Filipino cuisine

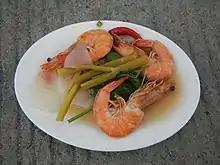
"Sinigang na hipon" with "siling labuyo" (wild chili)

A variety of fruits and vegetables are often used in cooking. Plantains (also called "saba" in Filipino), kalamansi, guavas ("bayabas"), mangoes, papayas, and pineapples lend a distinctly tropical flair in many dishes, but mainstay green leafy vegetables like water spinach ("kangkong"), Chinese cabbage ("petsay"), Napa cabbage ("petsay wombok"), cabbage ("repolyo") and other vegetables like eggplants ("talong") and yard-long beans ("sitaw") are just as commonly used. Coconuts are ubiquitous. Coconut meat is often used in desserts, coconut milk ("kakang gata") in sauces, and coconut oil for frying. Abundant harvests of root crops like potatoes, carrots, taro ("gabi"), cassava ("kamoteng kahoy"), purple yam ("ube"), and sweet potato ("kamote") make them readily available. The combination of tomatoes ("kamatis"), garlic ("bawang"), and onions ("sibuyas") is found in many dishes.